Ivan Tsarevich and the Gray Wolf 3

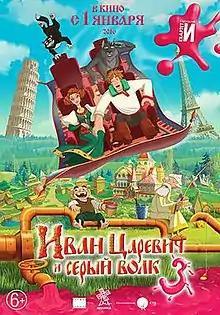
Theatrical release poster

Ivan Tsarevich and the Gray Wolf 3 also commonly known as Prince Ivan and the Grey Wolf 3 is a 2016 Russian full-length traditionally-animated film directed by Darina Schmidt.